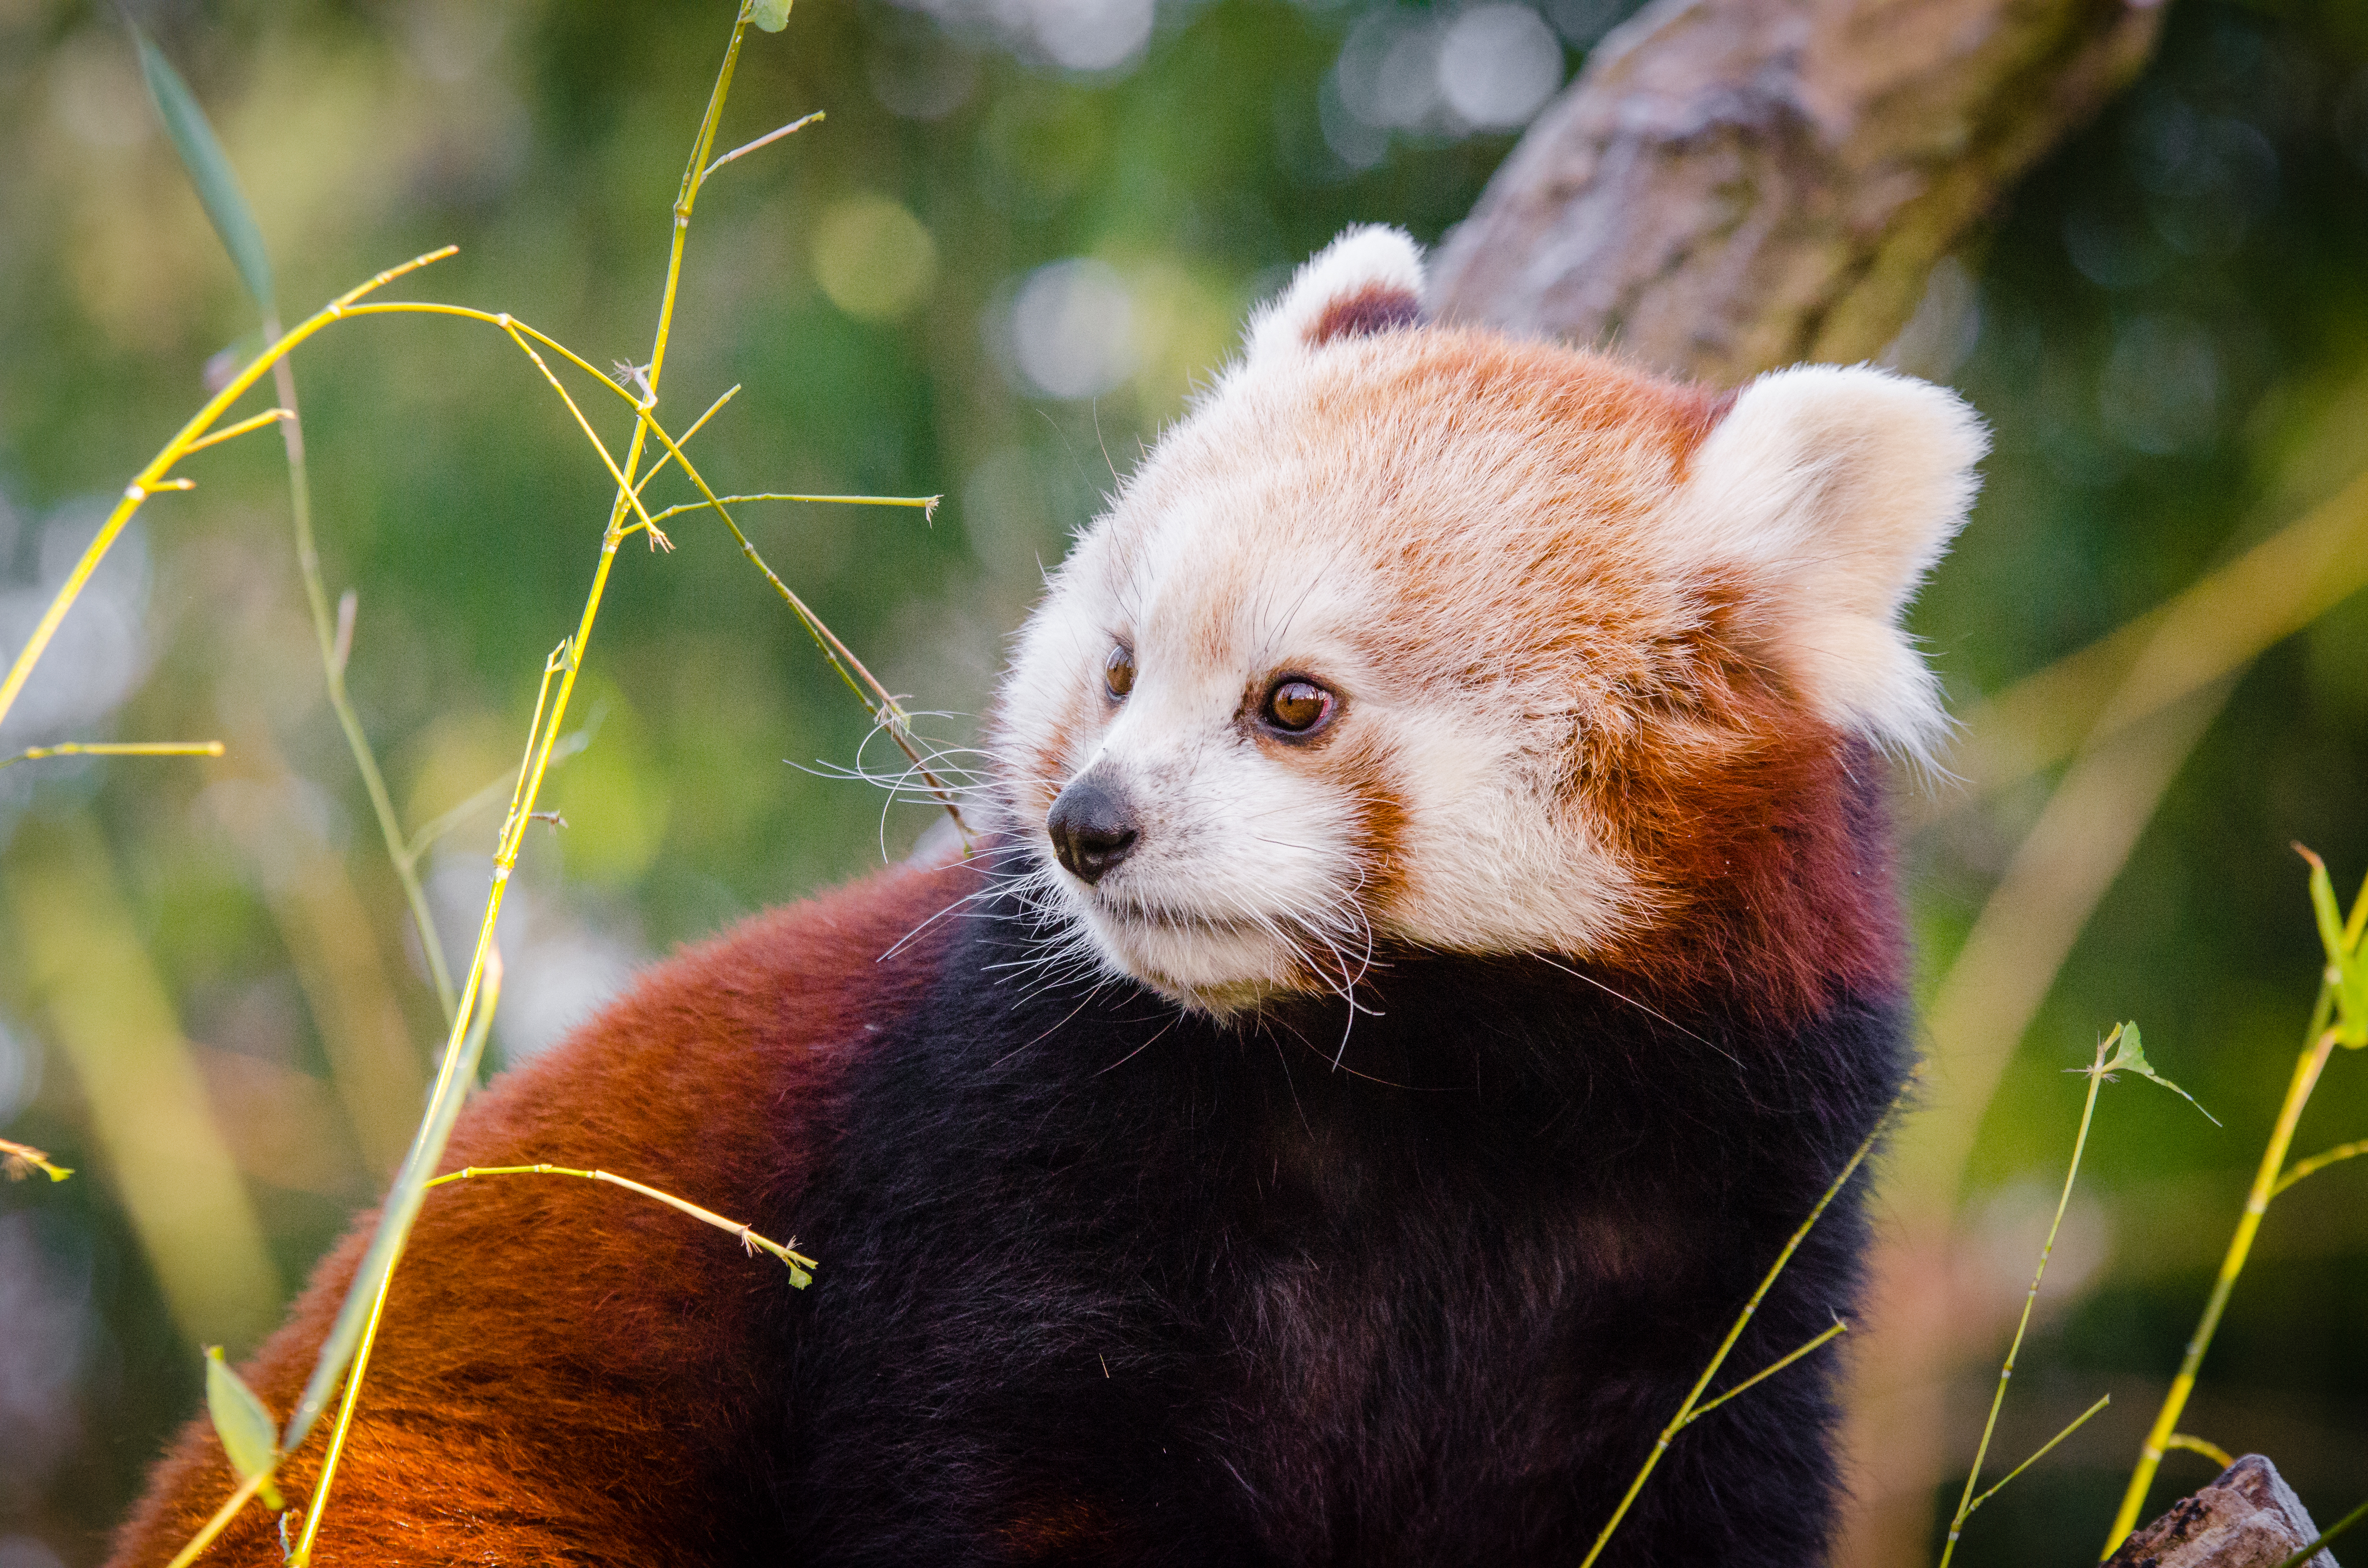
tree, nature, bokeh, blur, field, vintage, sweet, feet, animal, cute, female, wildlife, zoo, fur, orange, young, spring, green, high, red, foot, mammal, nikon, fauna, red panda, panda, 2015, face, nose, whiskers, paw, tail, animals, ears, endangered, vertebrate, germany, deutschland, frhling, natur, paws, tier, depth, iso, ss, depthoffield, fell, grn, gesicht, baum, adorable, bamboo, d7000, roter, kleiner, niedlich, sues, suess, species, bedrohte, tierart, tierpark, weiblich, jungtier, jung, ohren, schwanz, nase, bedroht, ailurus, fulgens, mozilla, firefox, wochenende, weekend, polecat